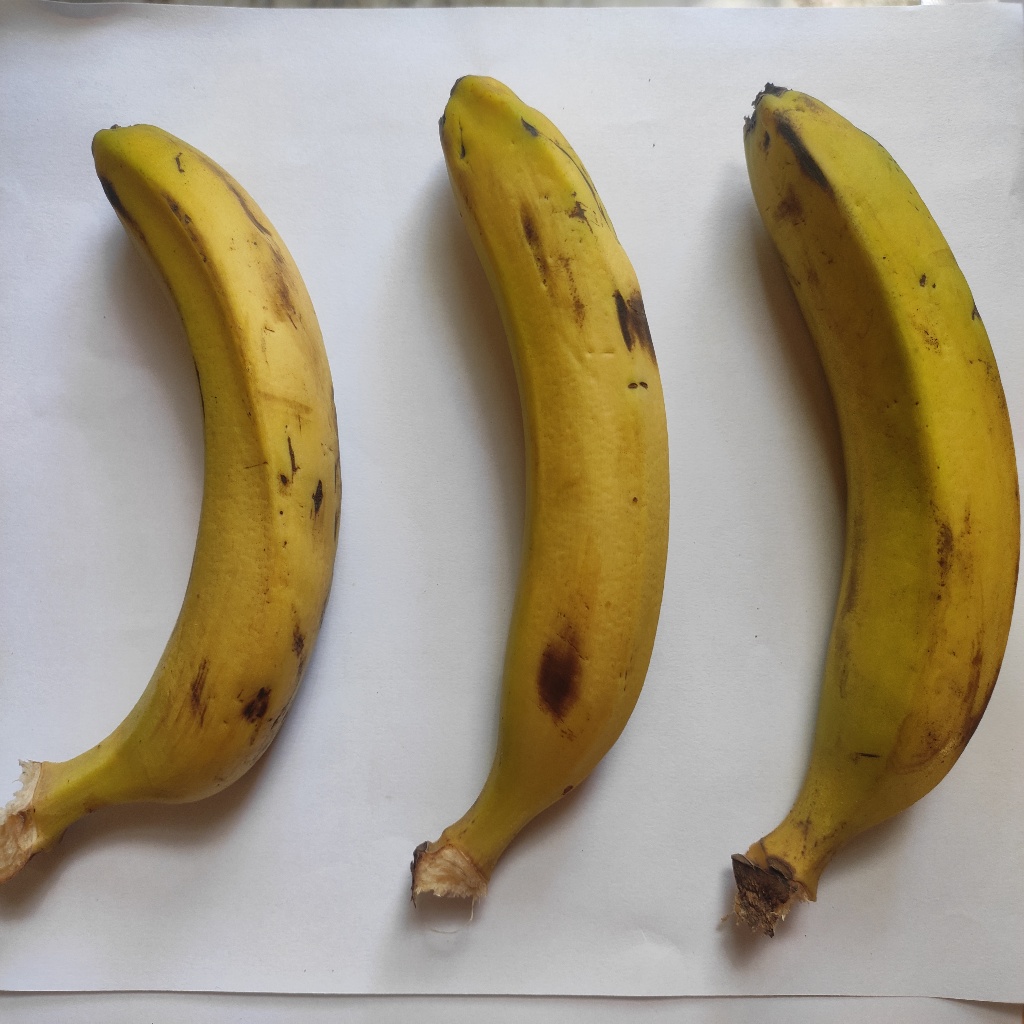
Crop: banana
Quality class: Class_A